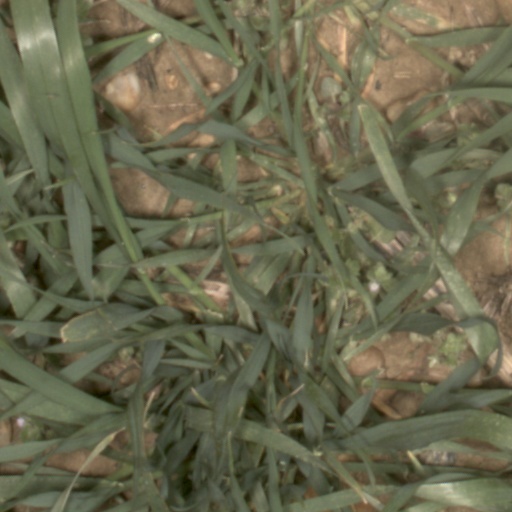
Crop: wheat